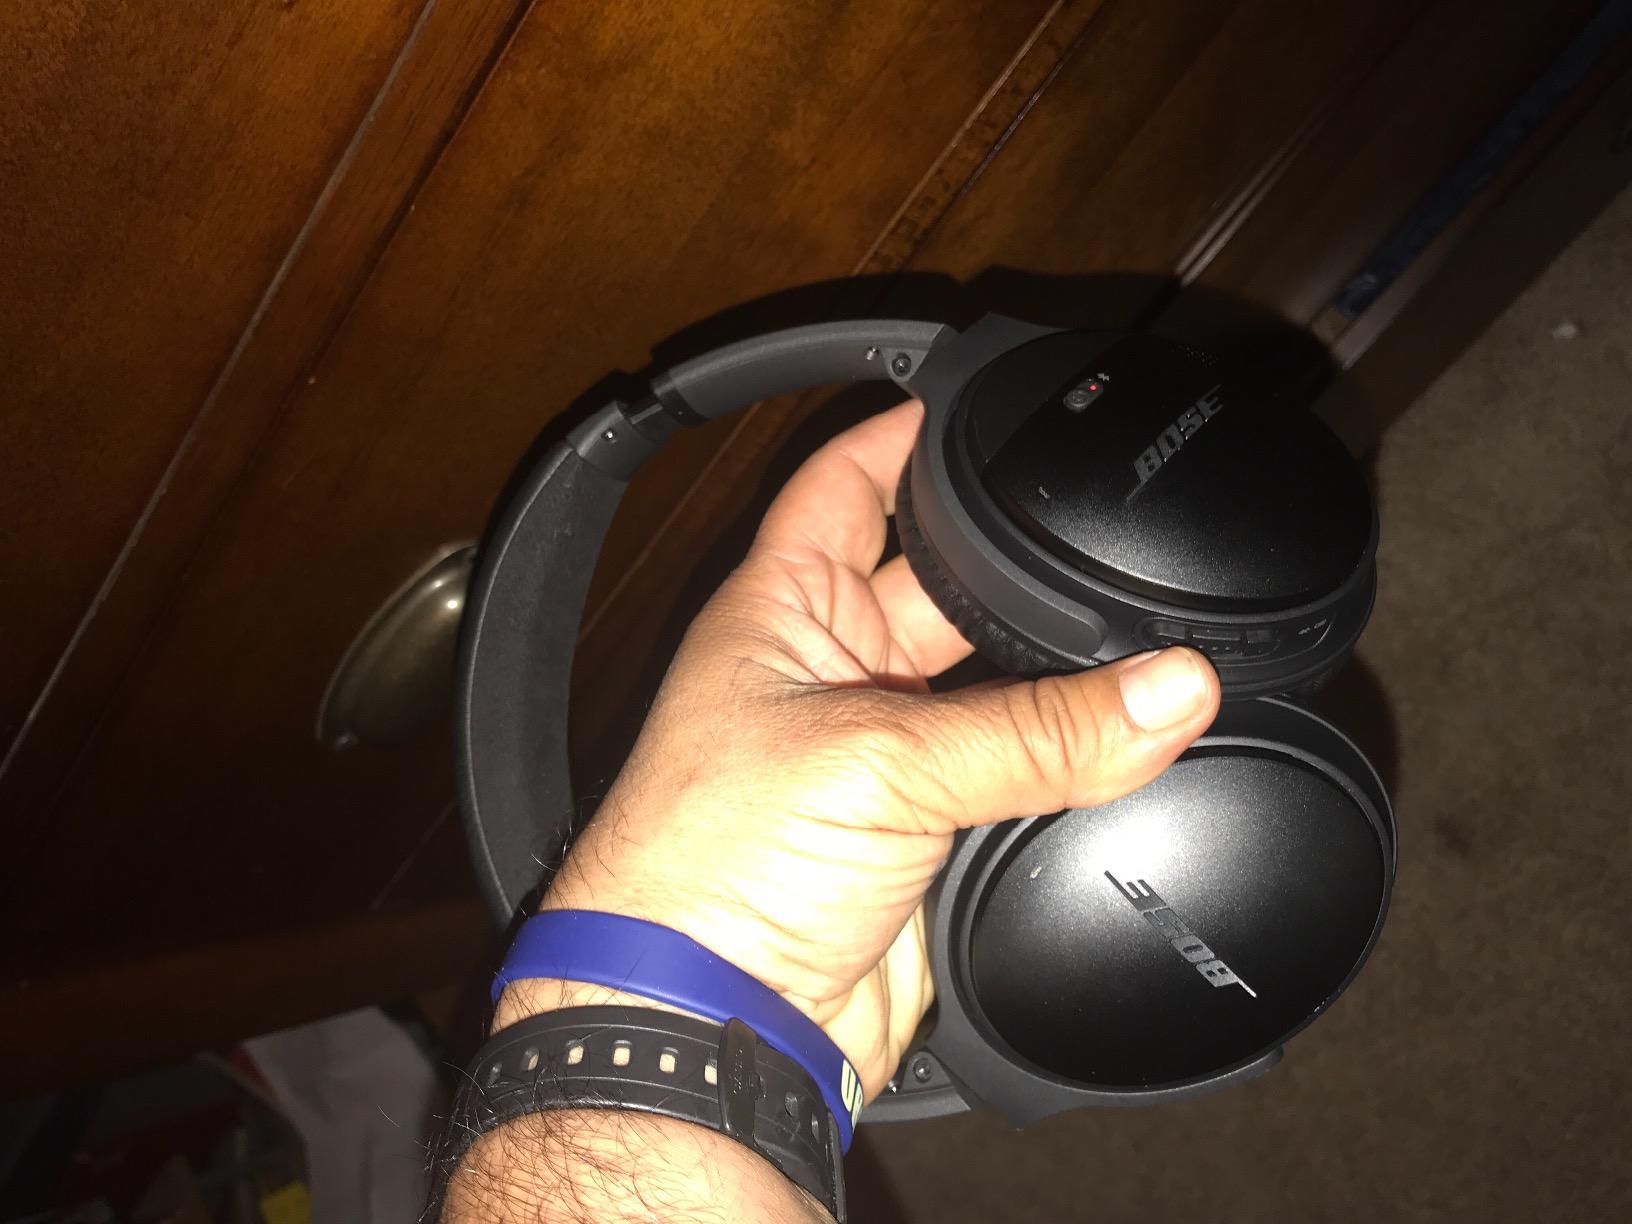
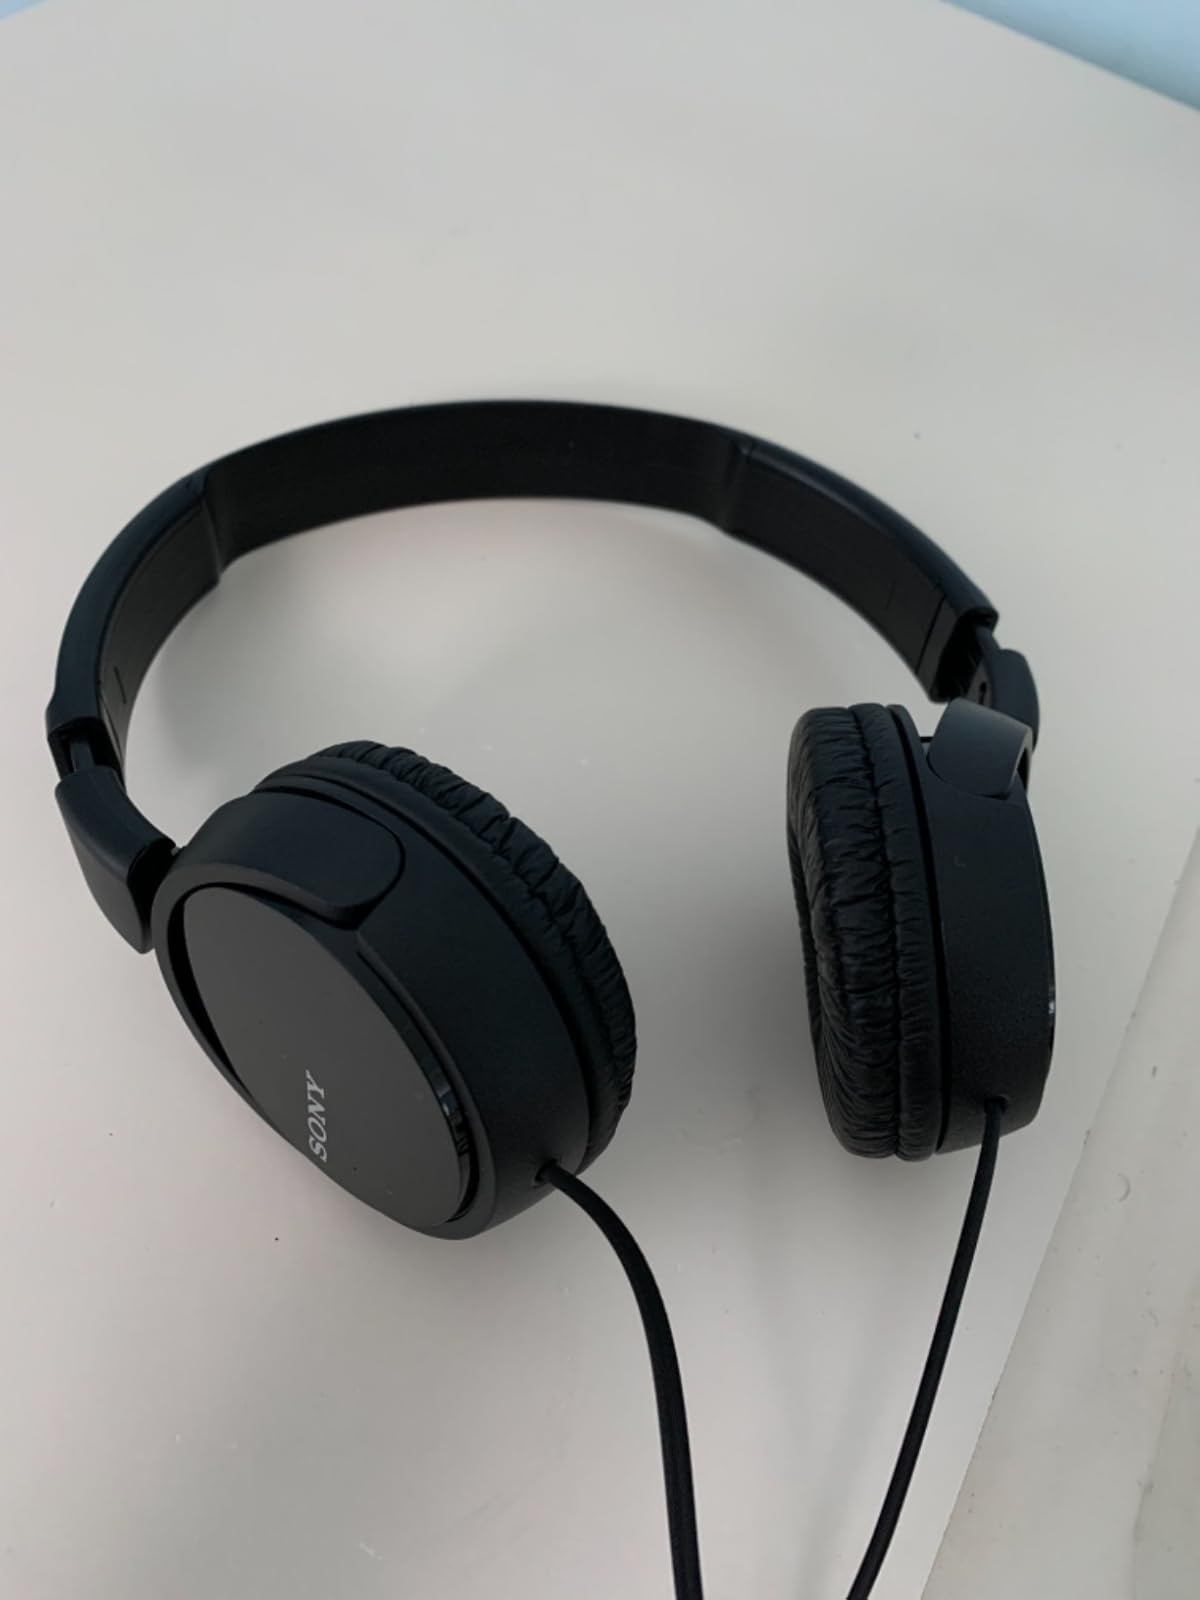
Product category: headphones
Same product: no